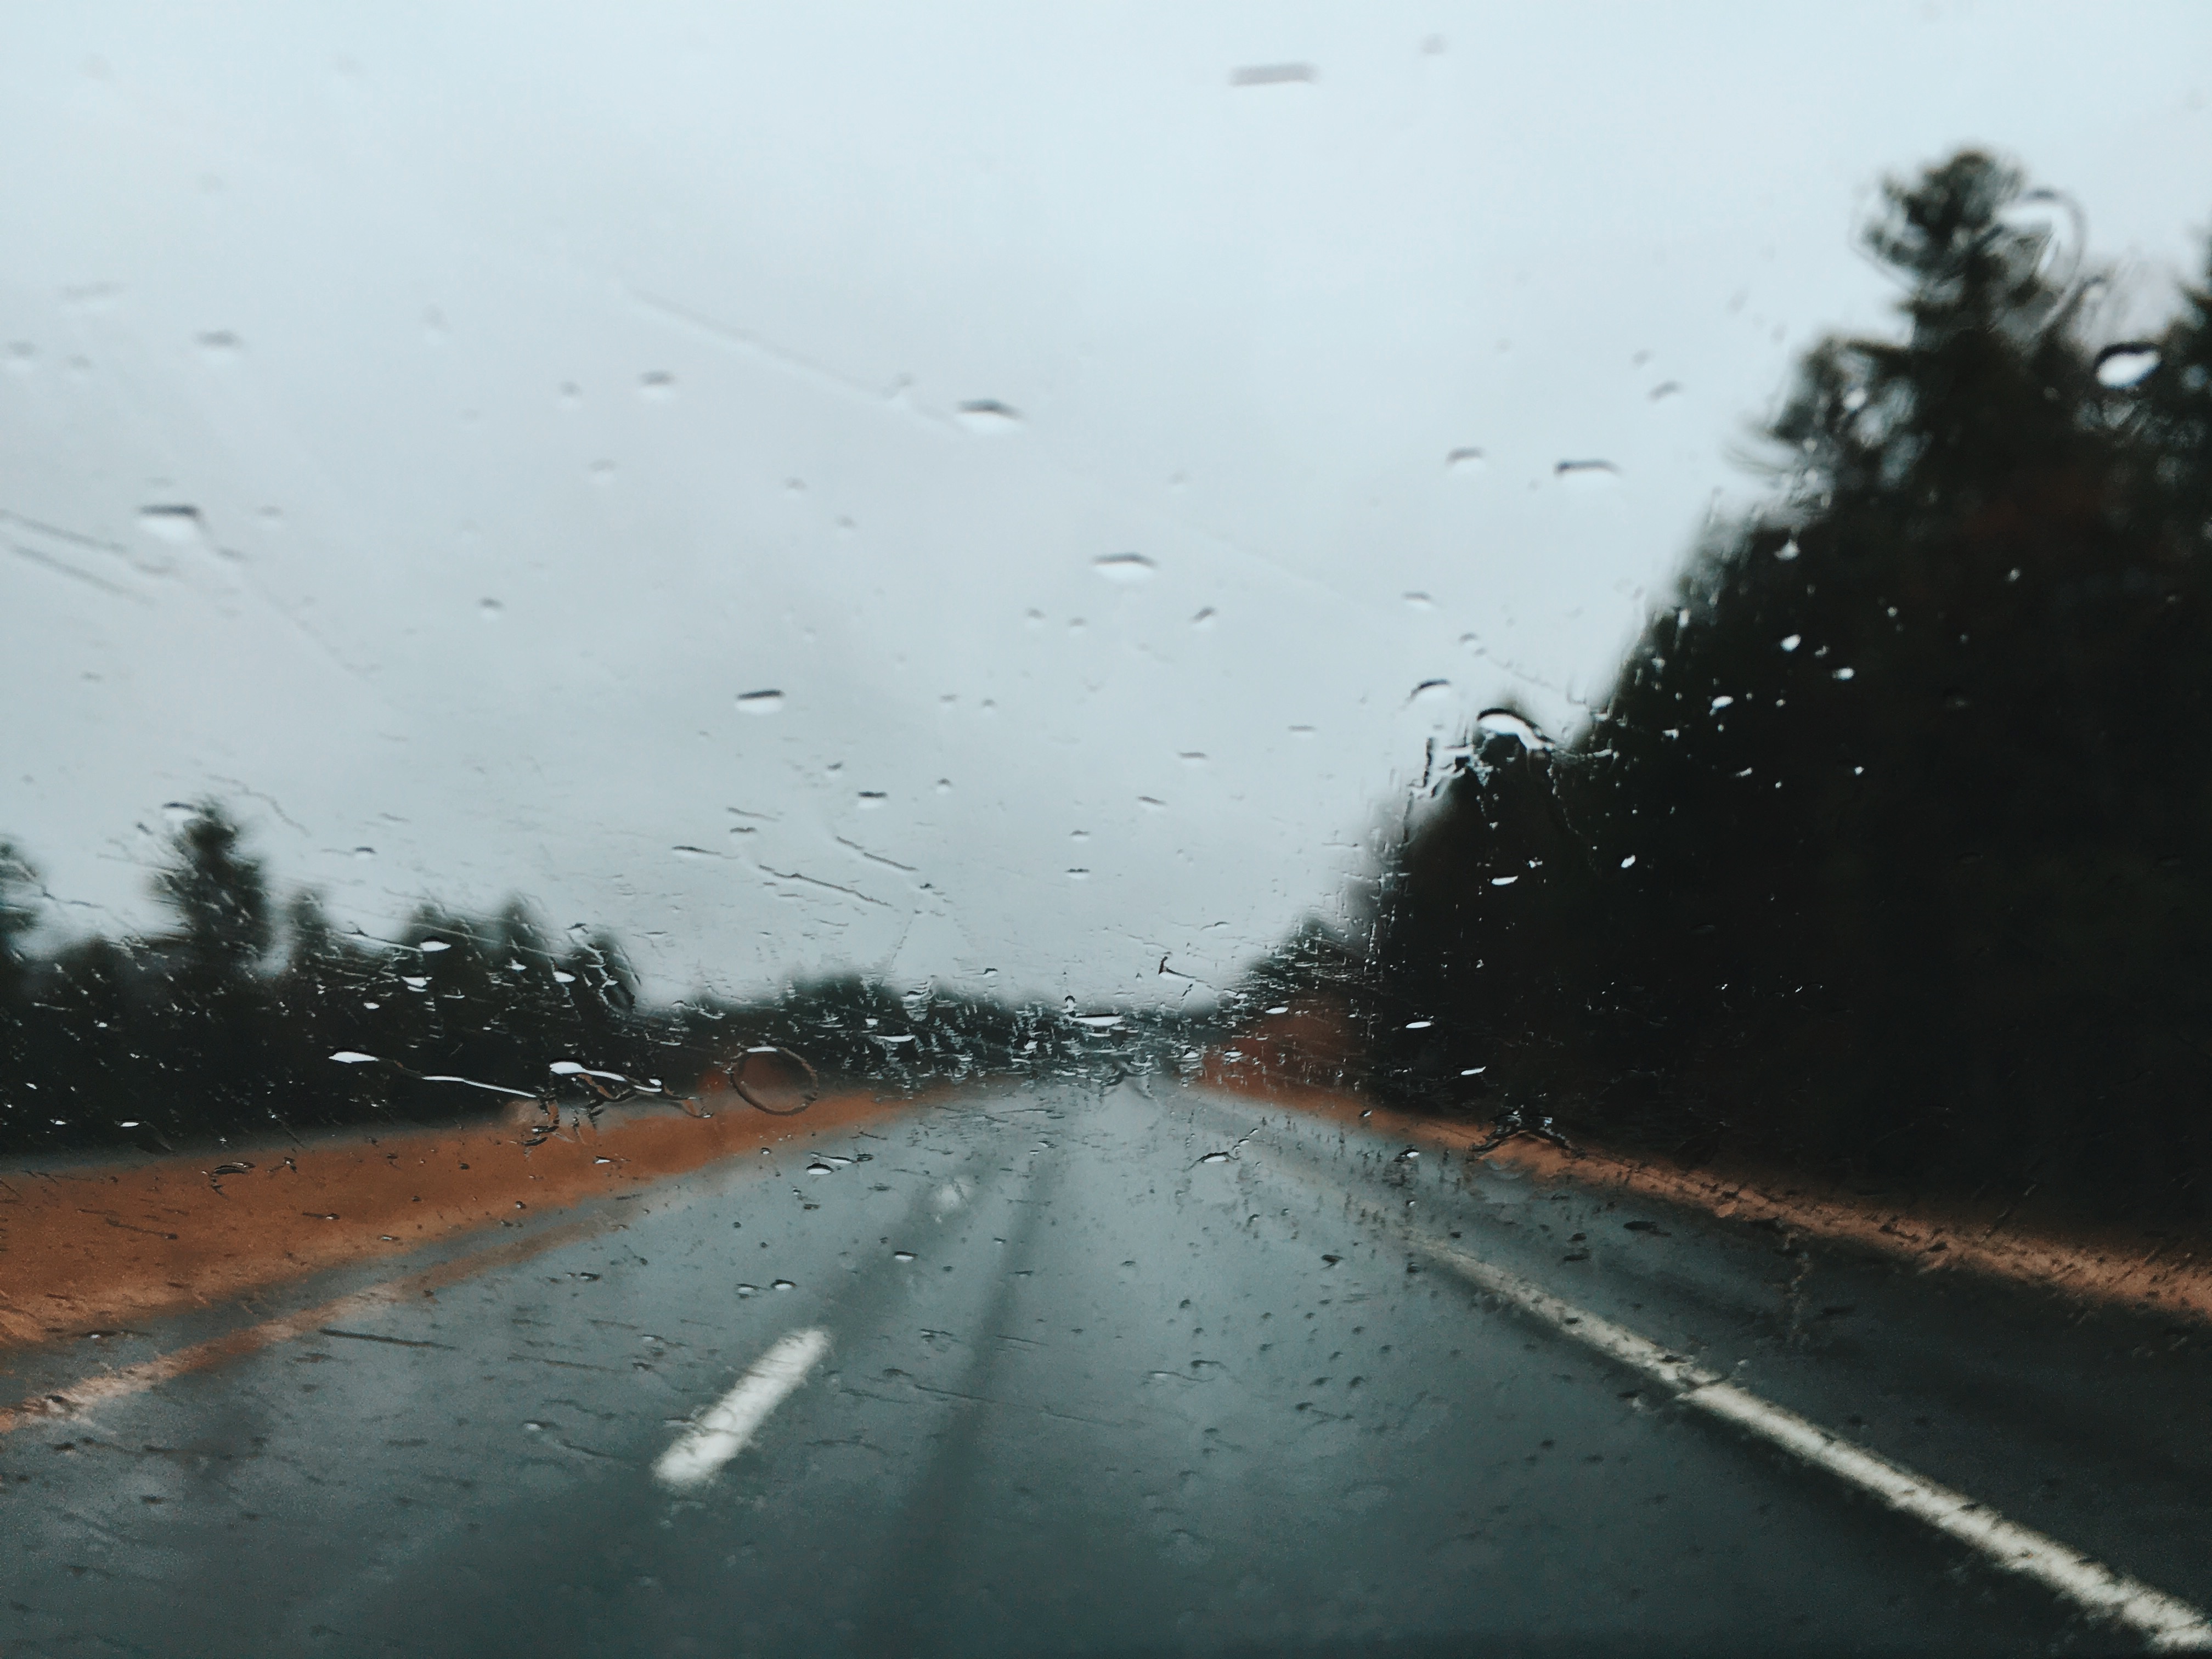
snow, winter, road, morning, rain, asphalt, weather, freezing, drizzle, atmospheric phenomenon